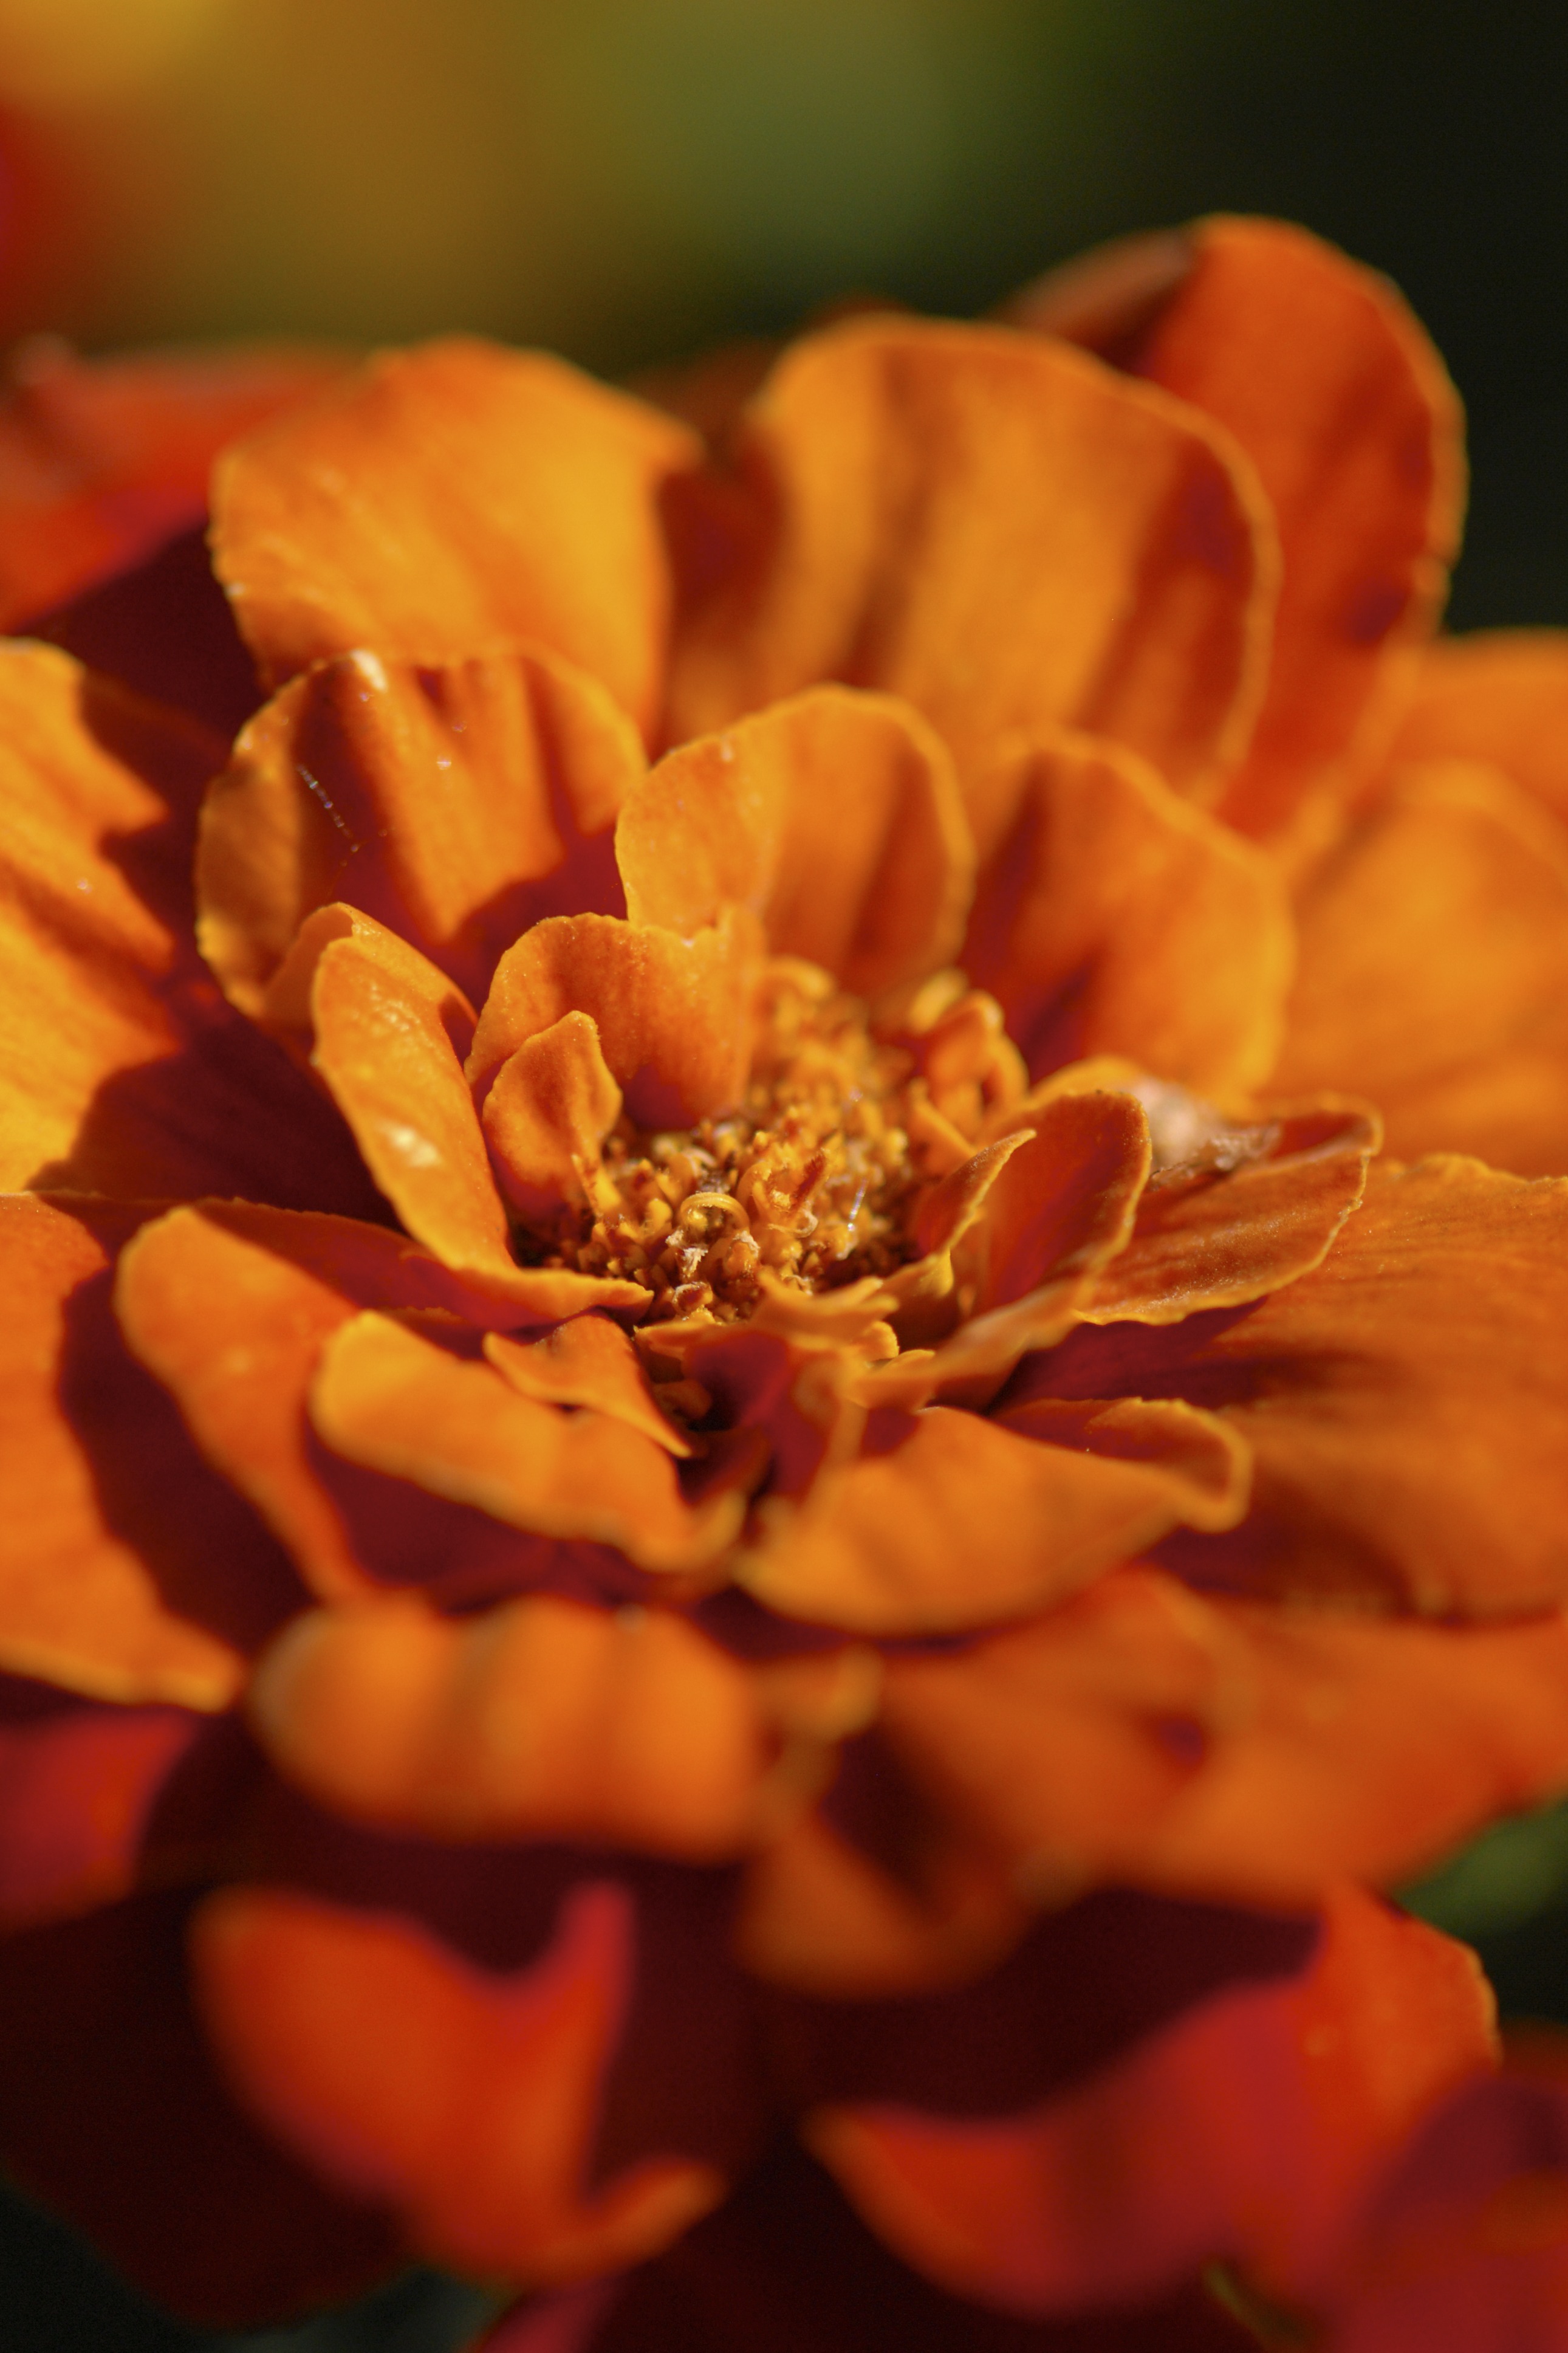
blossom, growth, plant, photography, stem, leaf, flower, petal, bloom, floral, environment, botany, yellow, garden, flora, season, botanical, florist, wildflower, close up, vivid, seasonal, elegant, delicate, vibrant, bud, fragile, macro photography, flowering plant, fragility, land plant